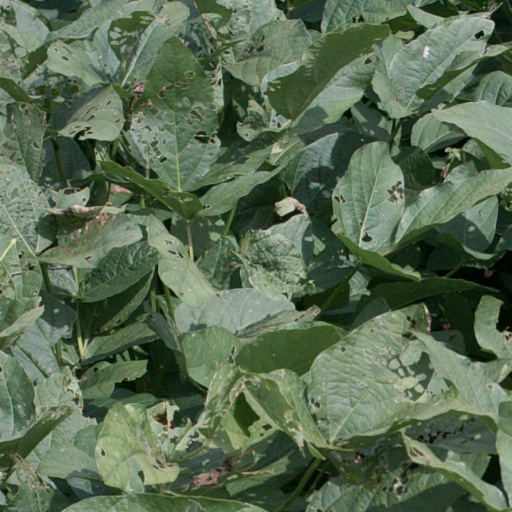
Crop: soybean